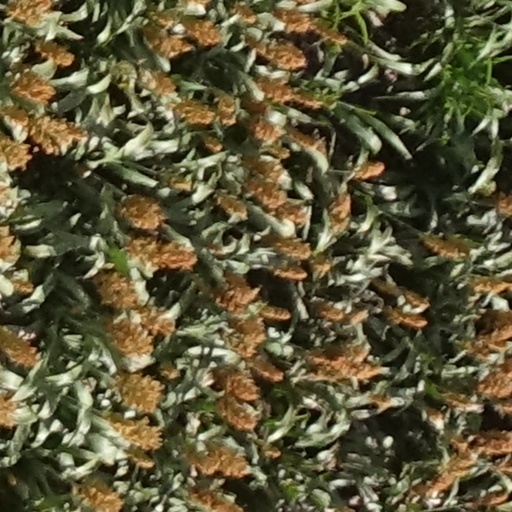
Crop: sorghum